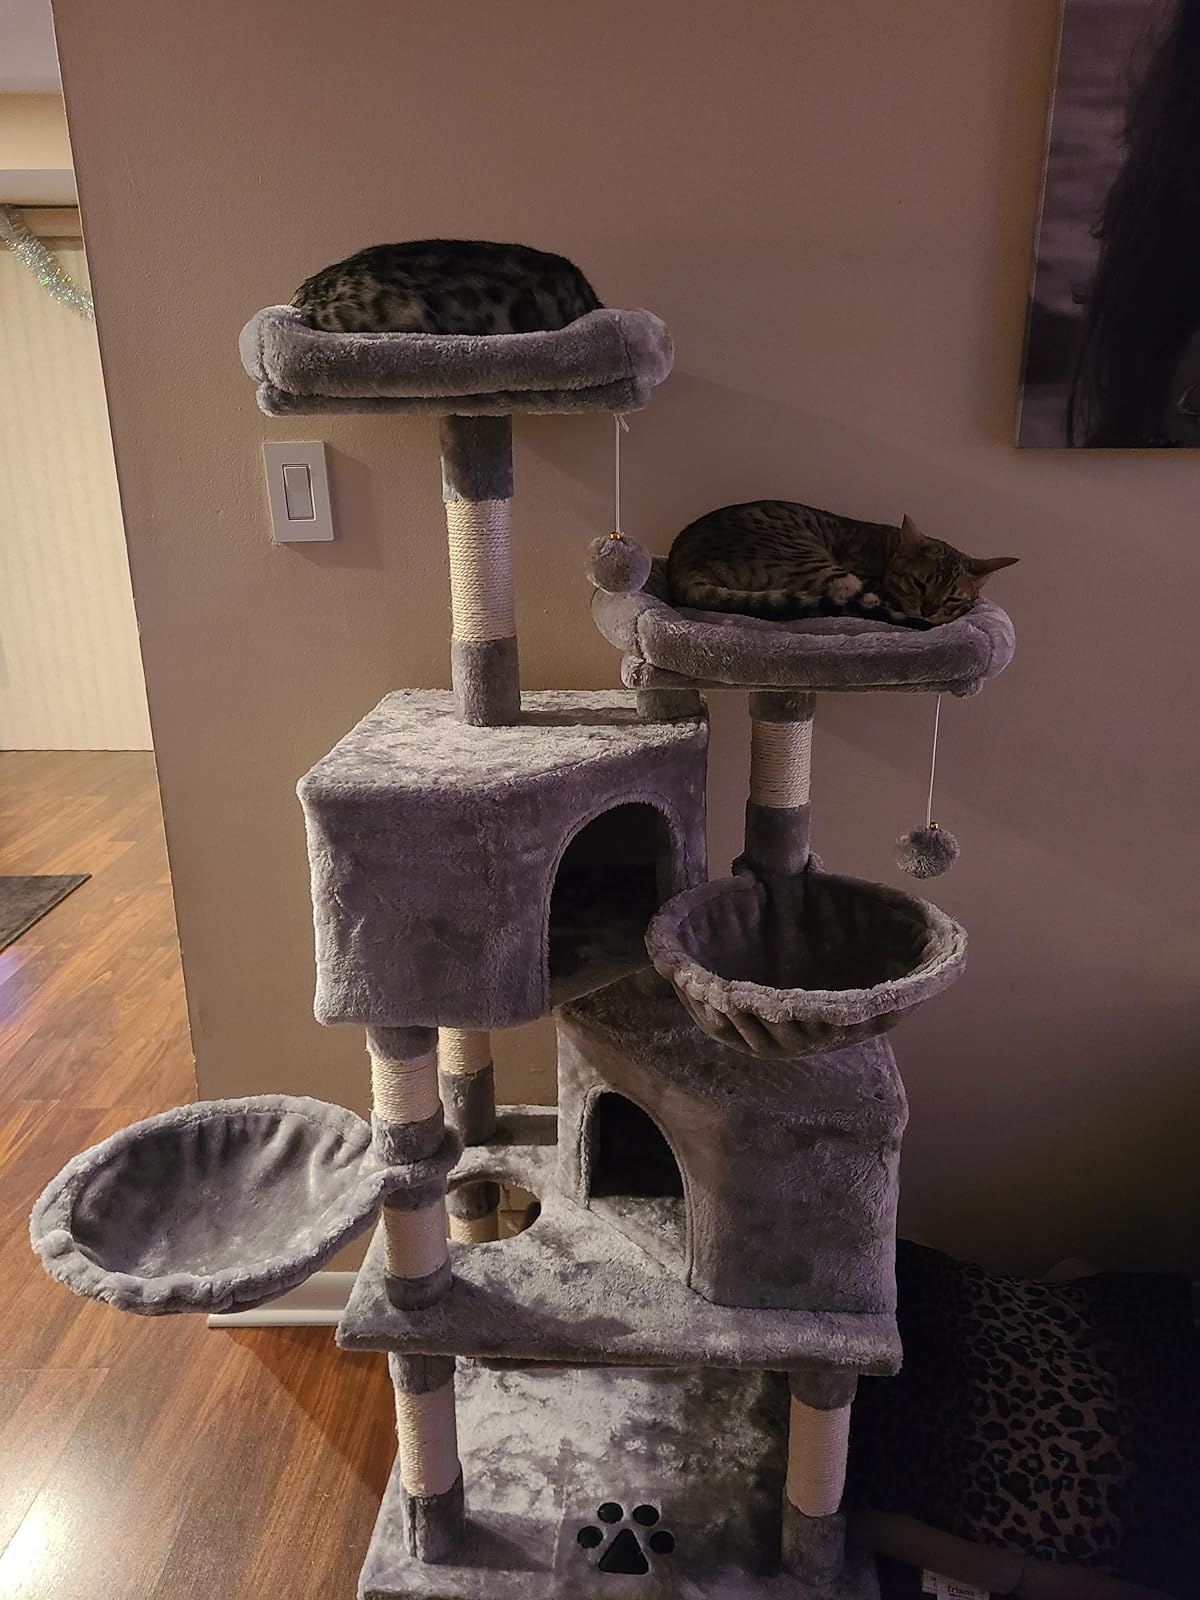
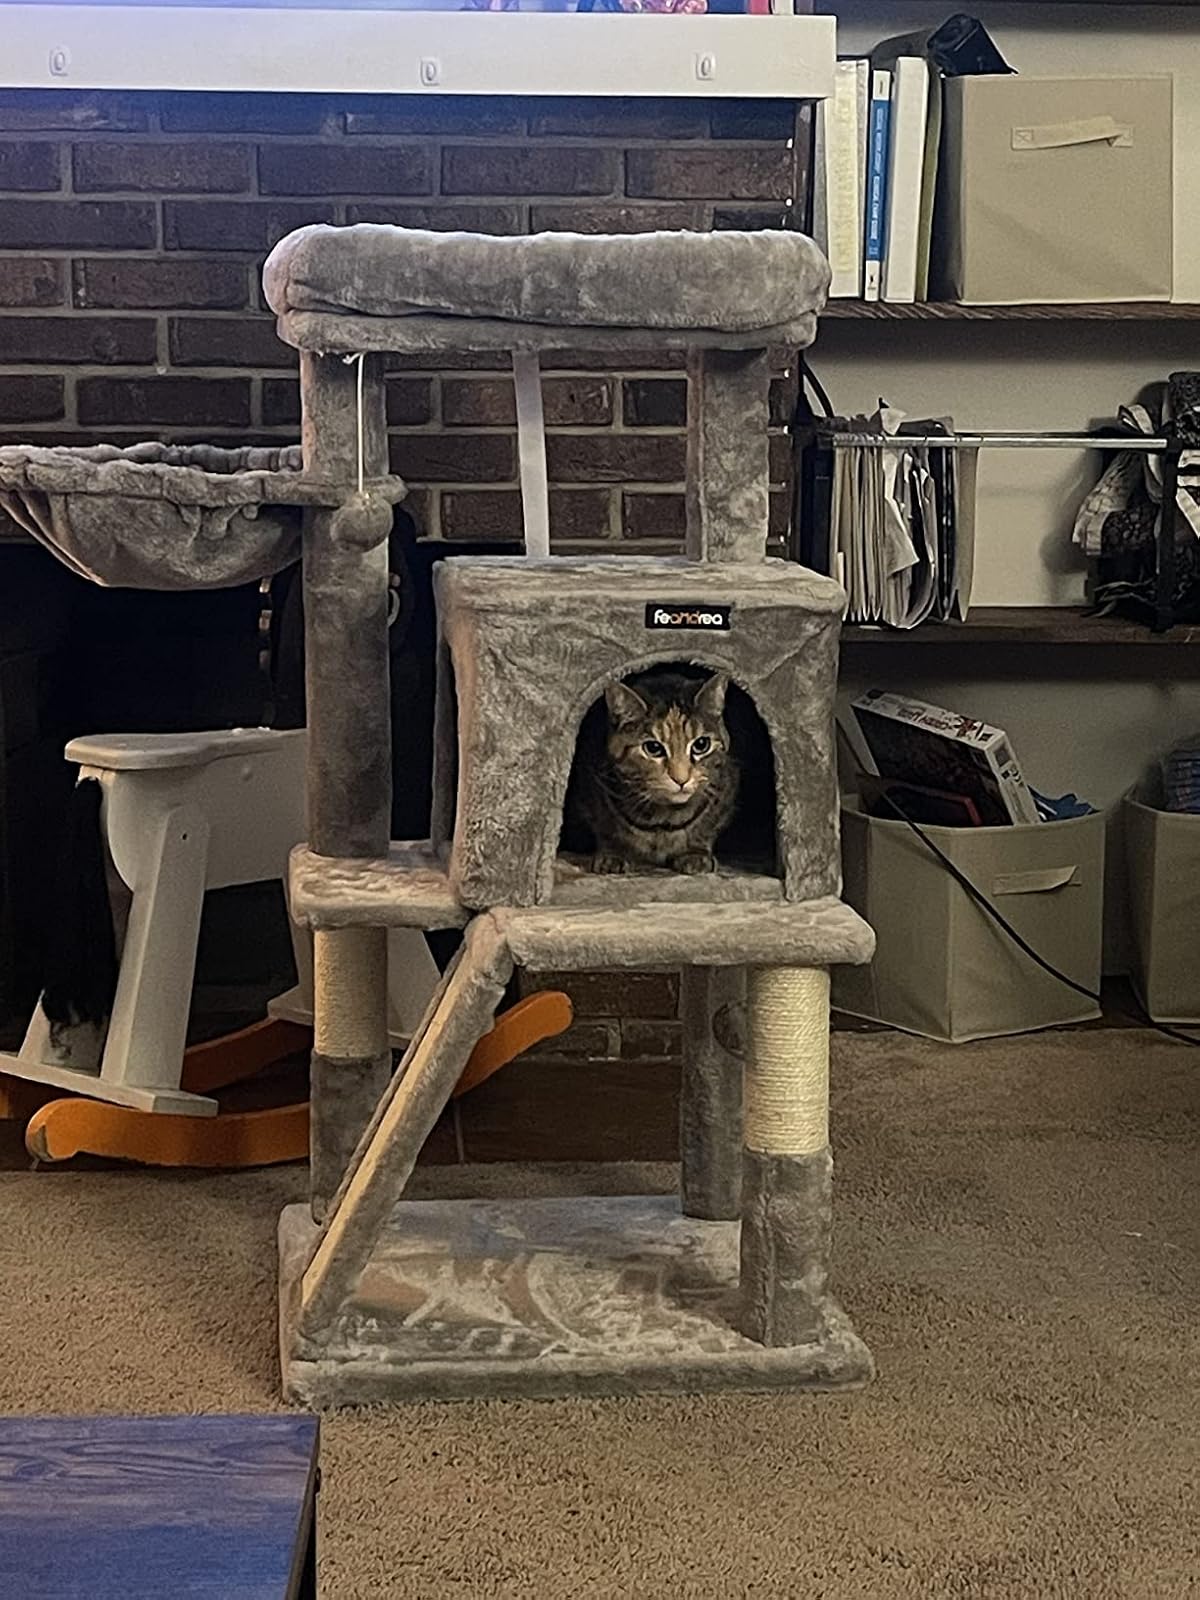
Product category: items_cat tree
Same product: no